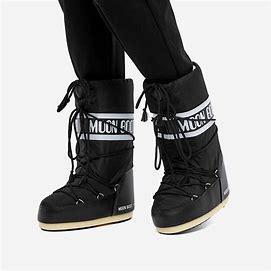
Brand: Moon
Model: Boot Moon Icon Nylon